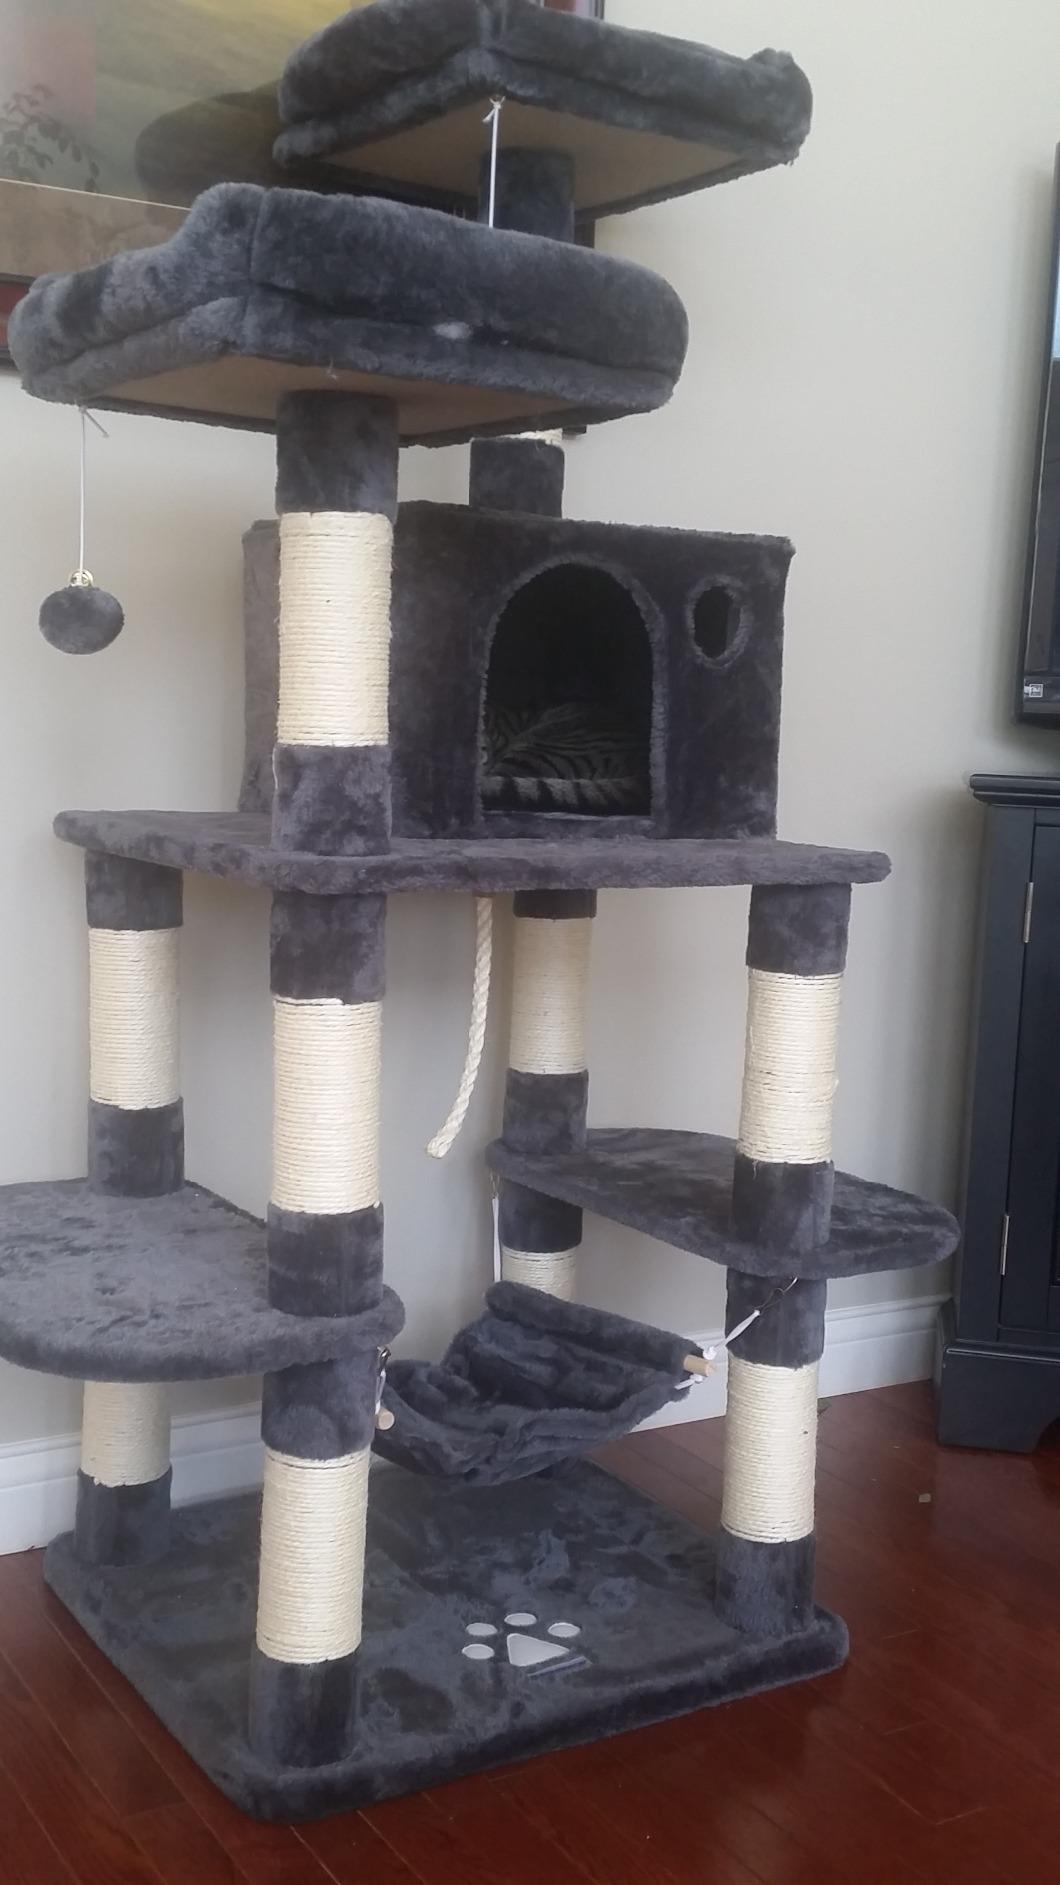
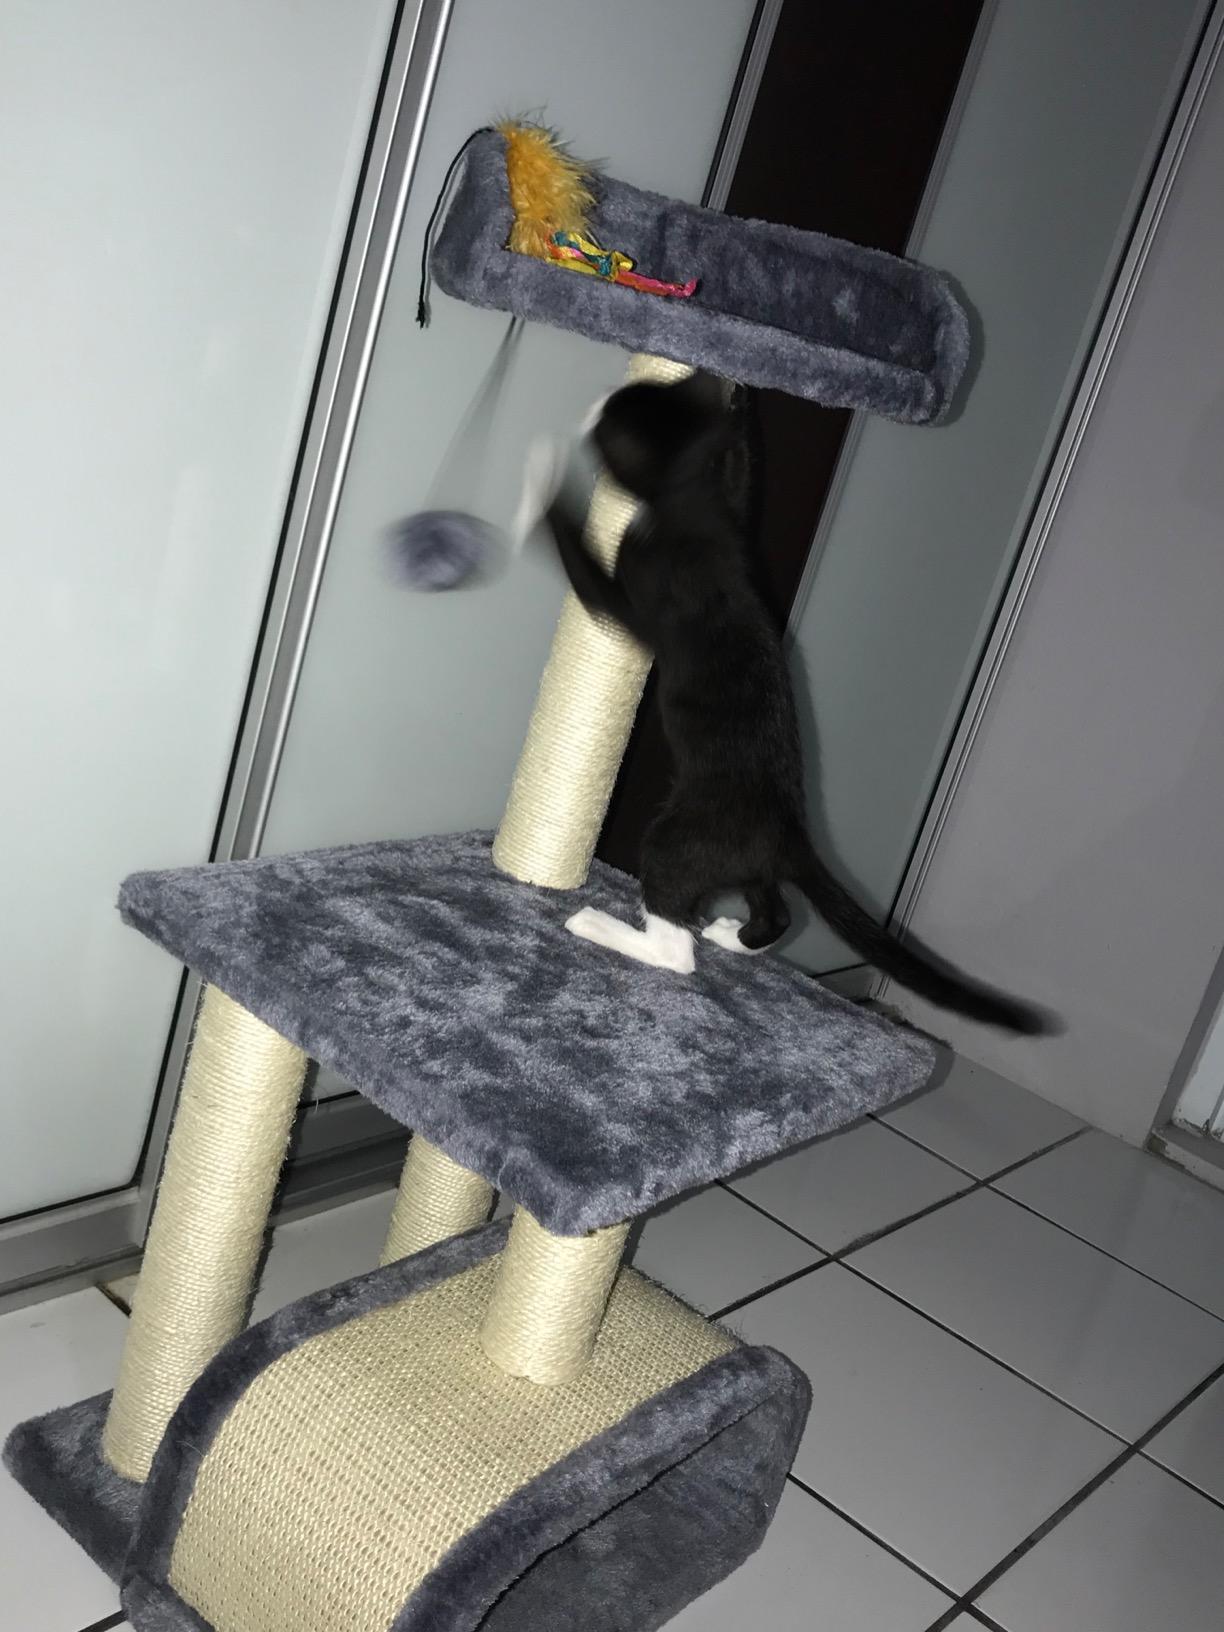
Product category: items_cat tree
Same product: no